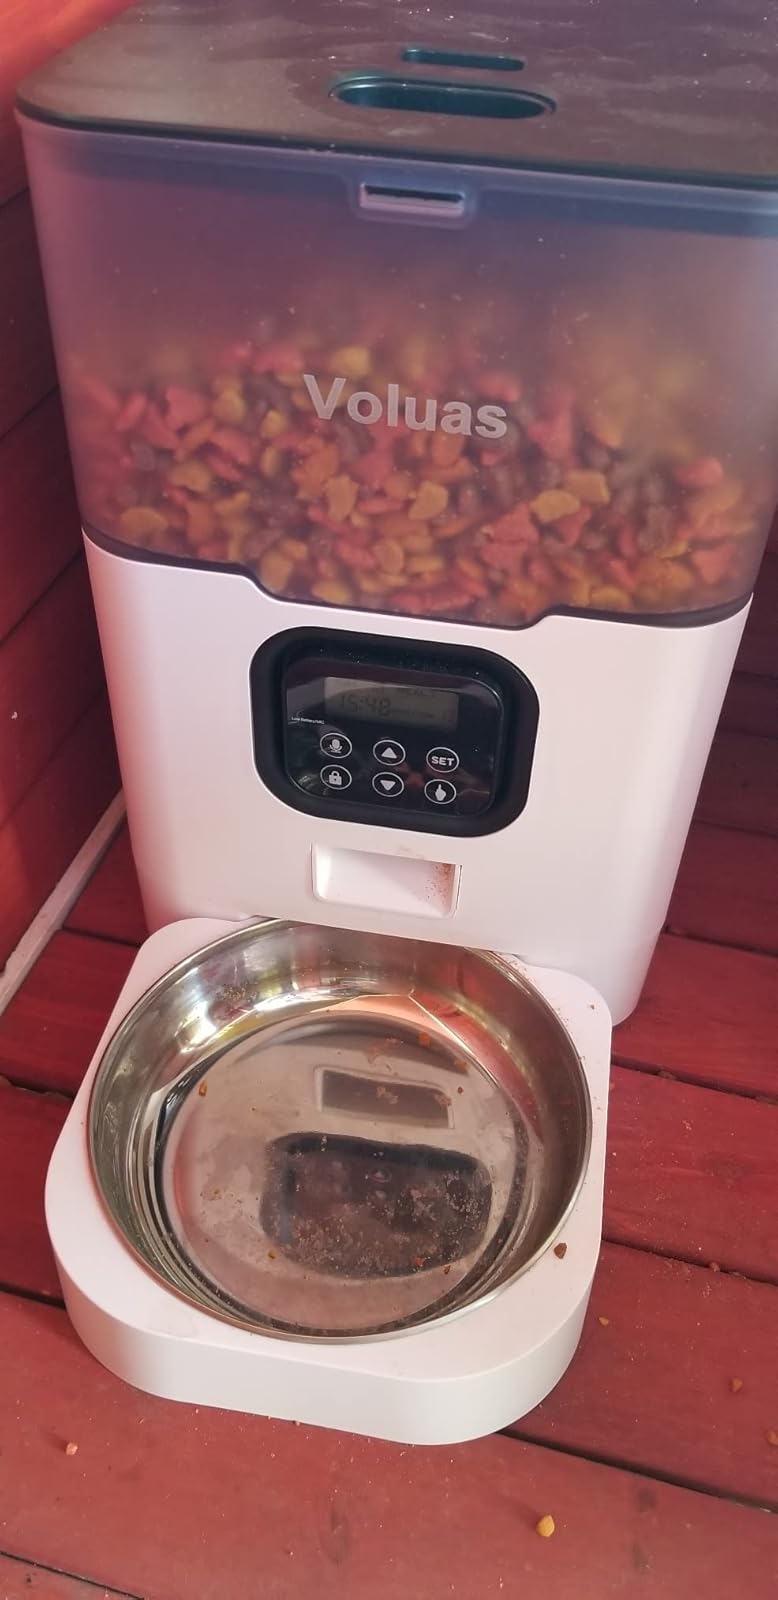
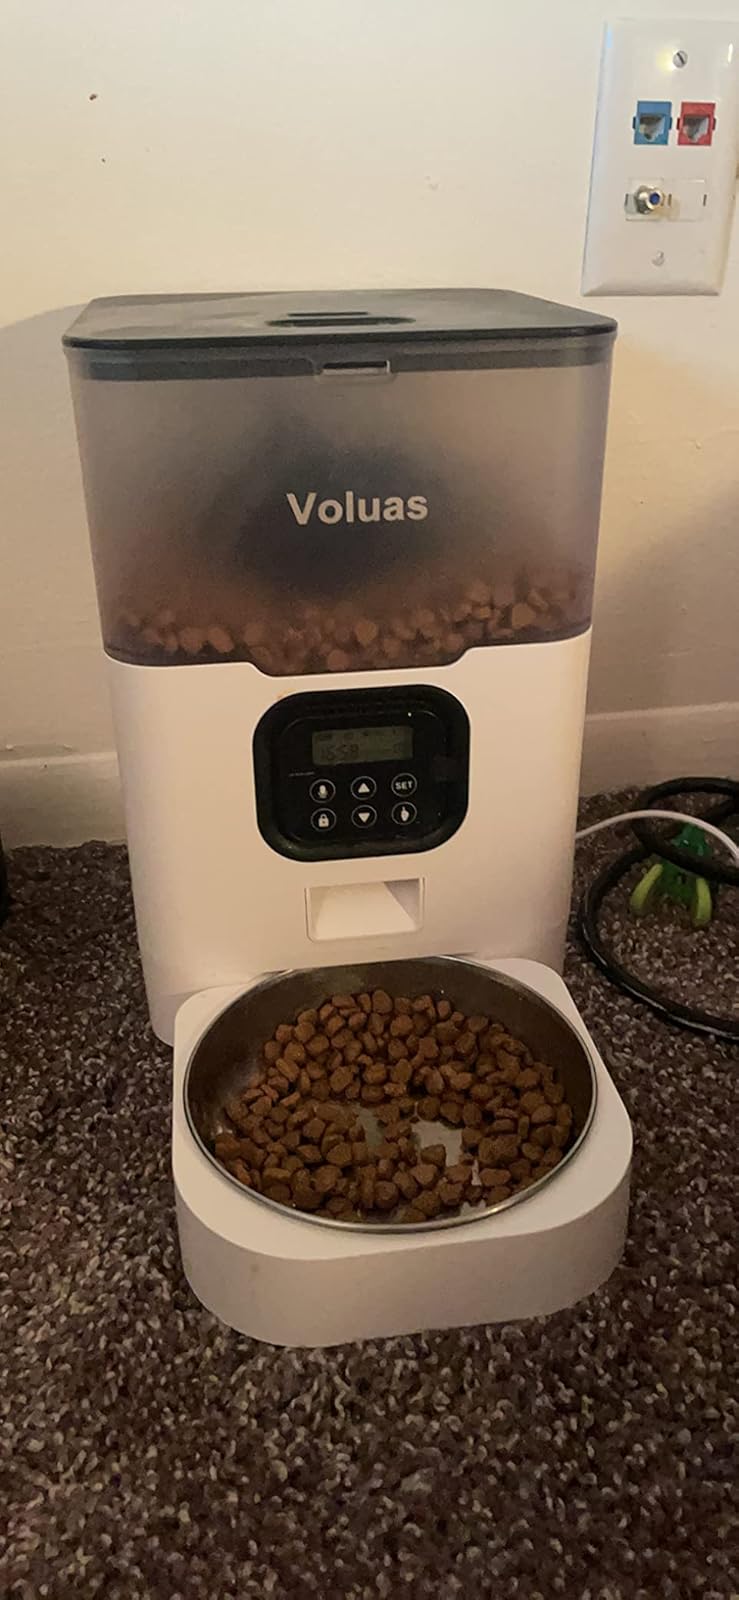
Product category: items_feeder
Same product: yes